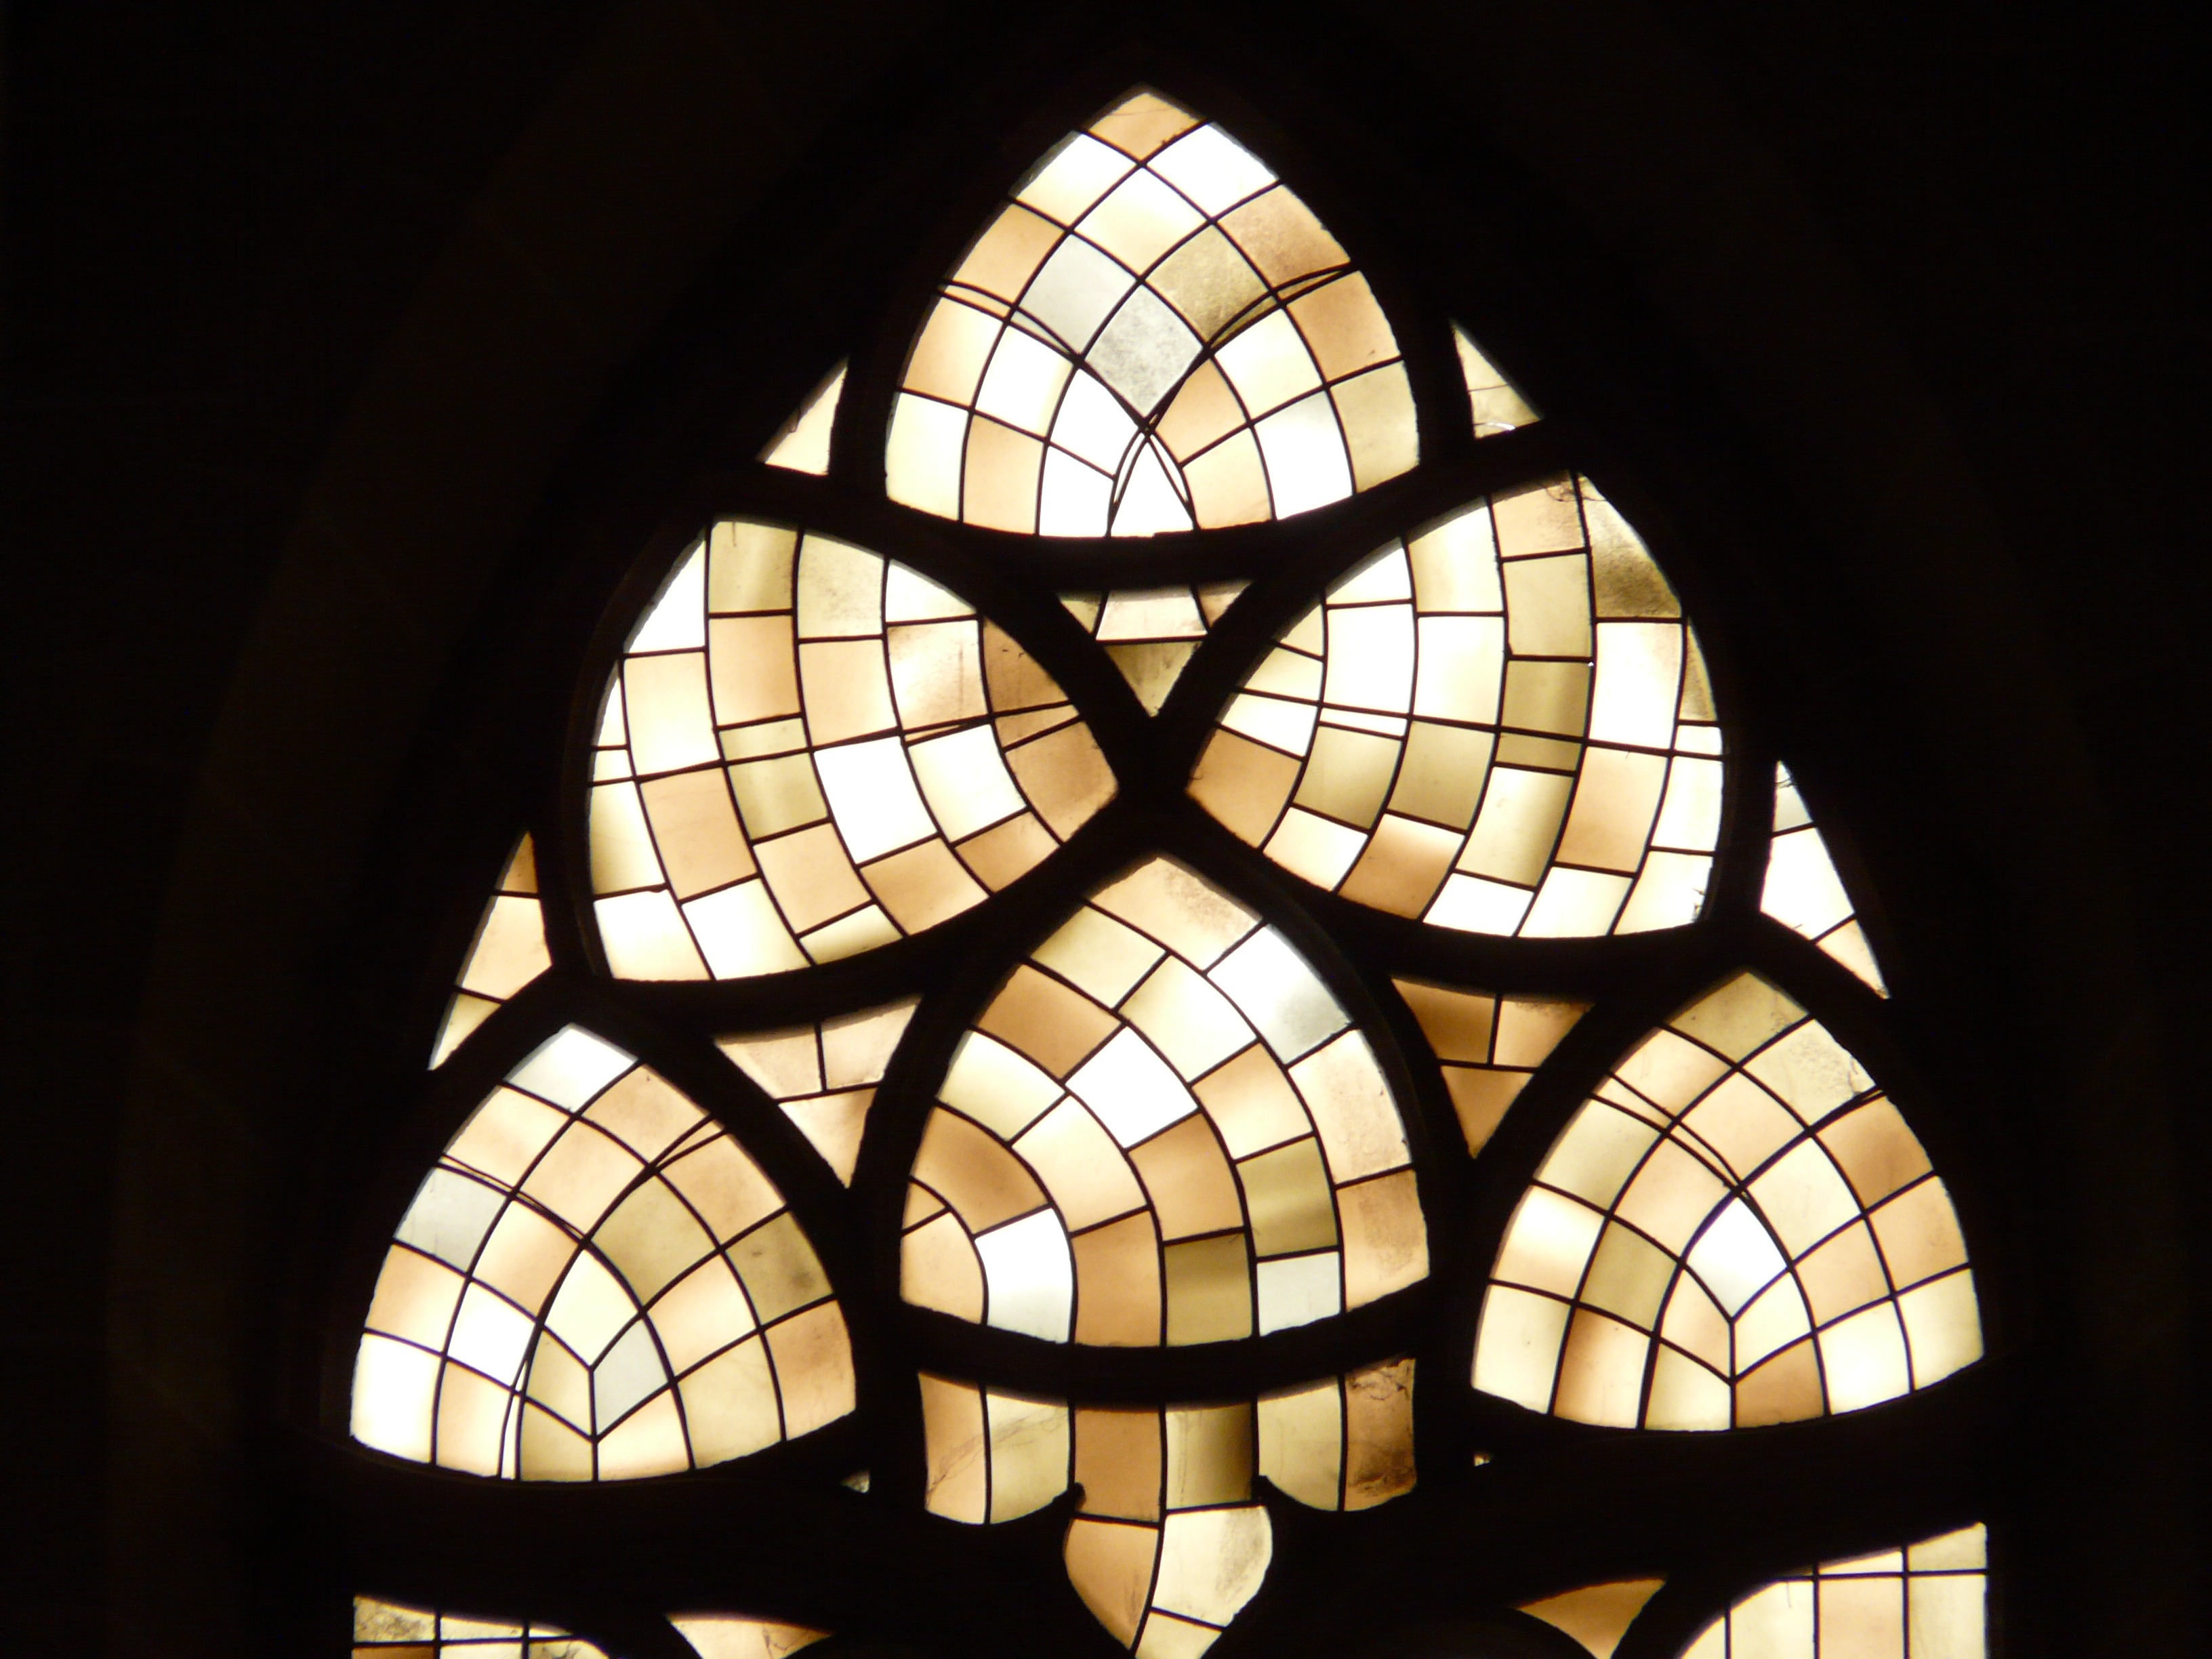
light, abstract, window, glass, brown, church, lighting, material, stained glass, circle, grey, symmetry, light fixture, holy, dome, believe, ulm, trist, church window, glass window, daylighting, munster, ulm cathedral